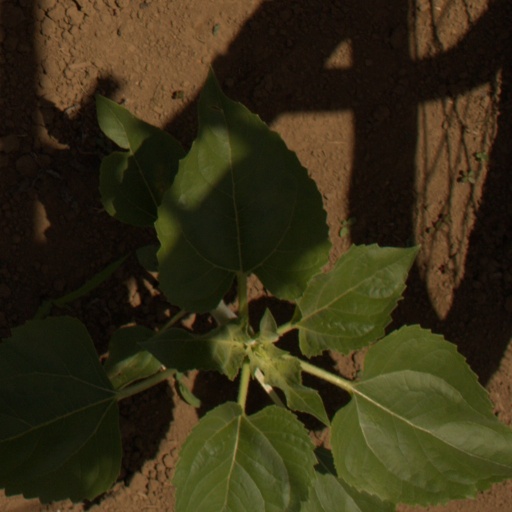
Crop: Jerusalem artichoke